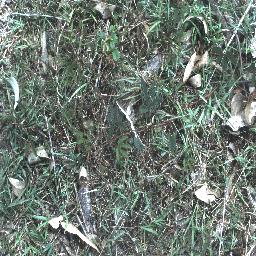
Label: negative